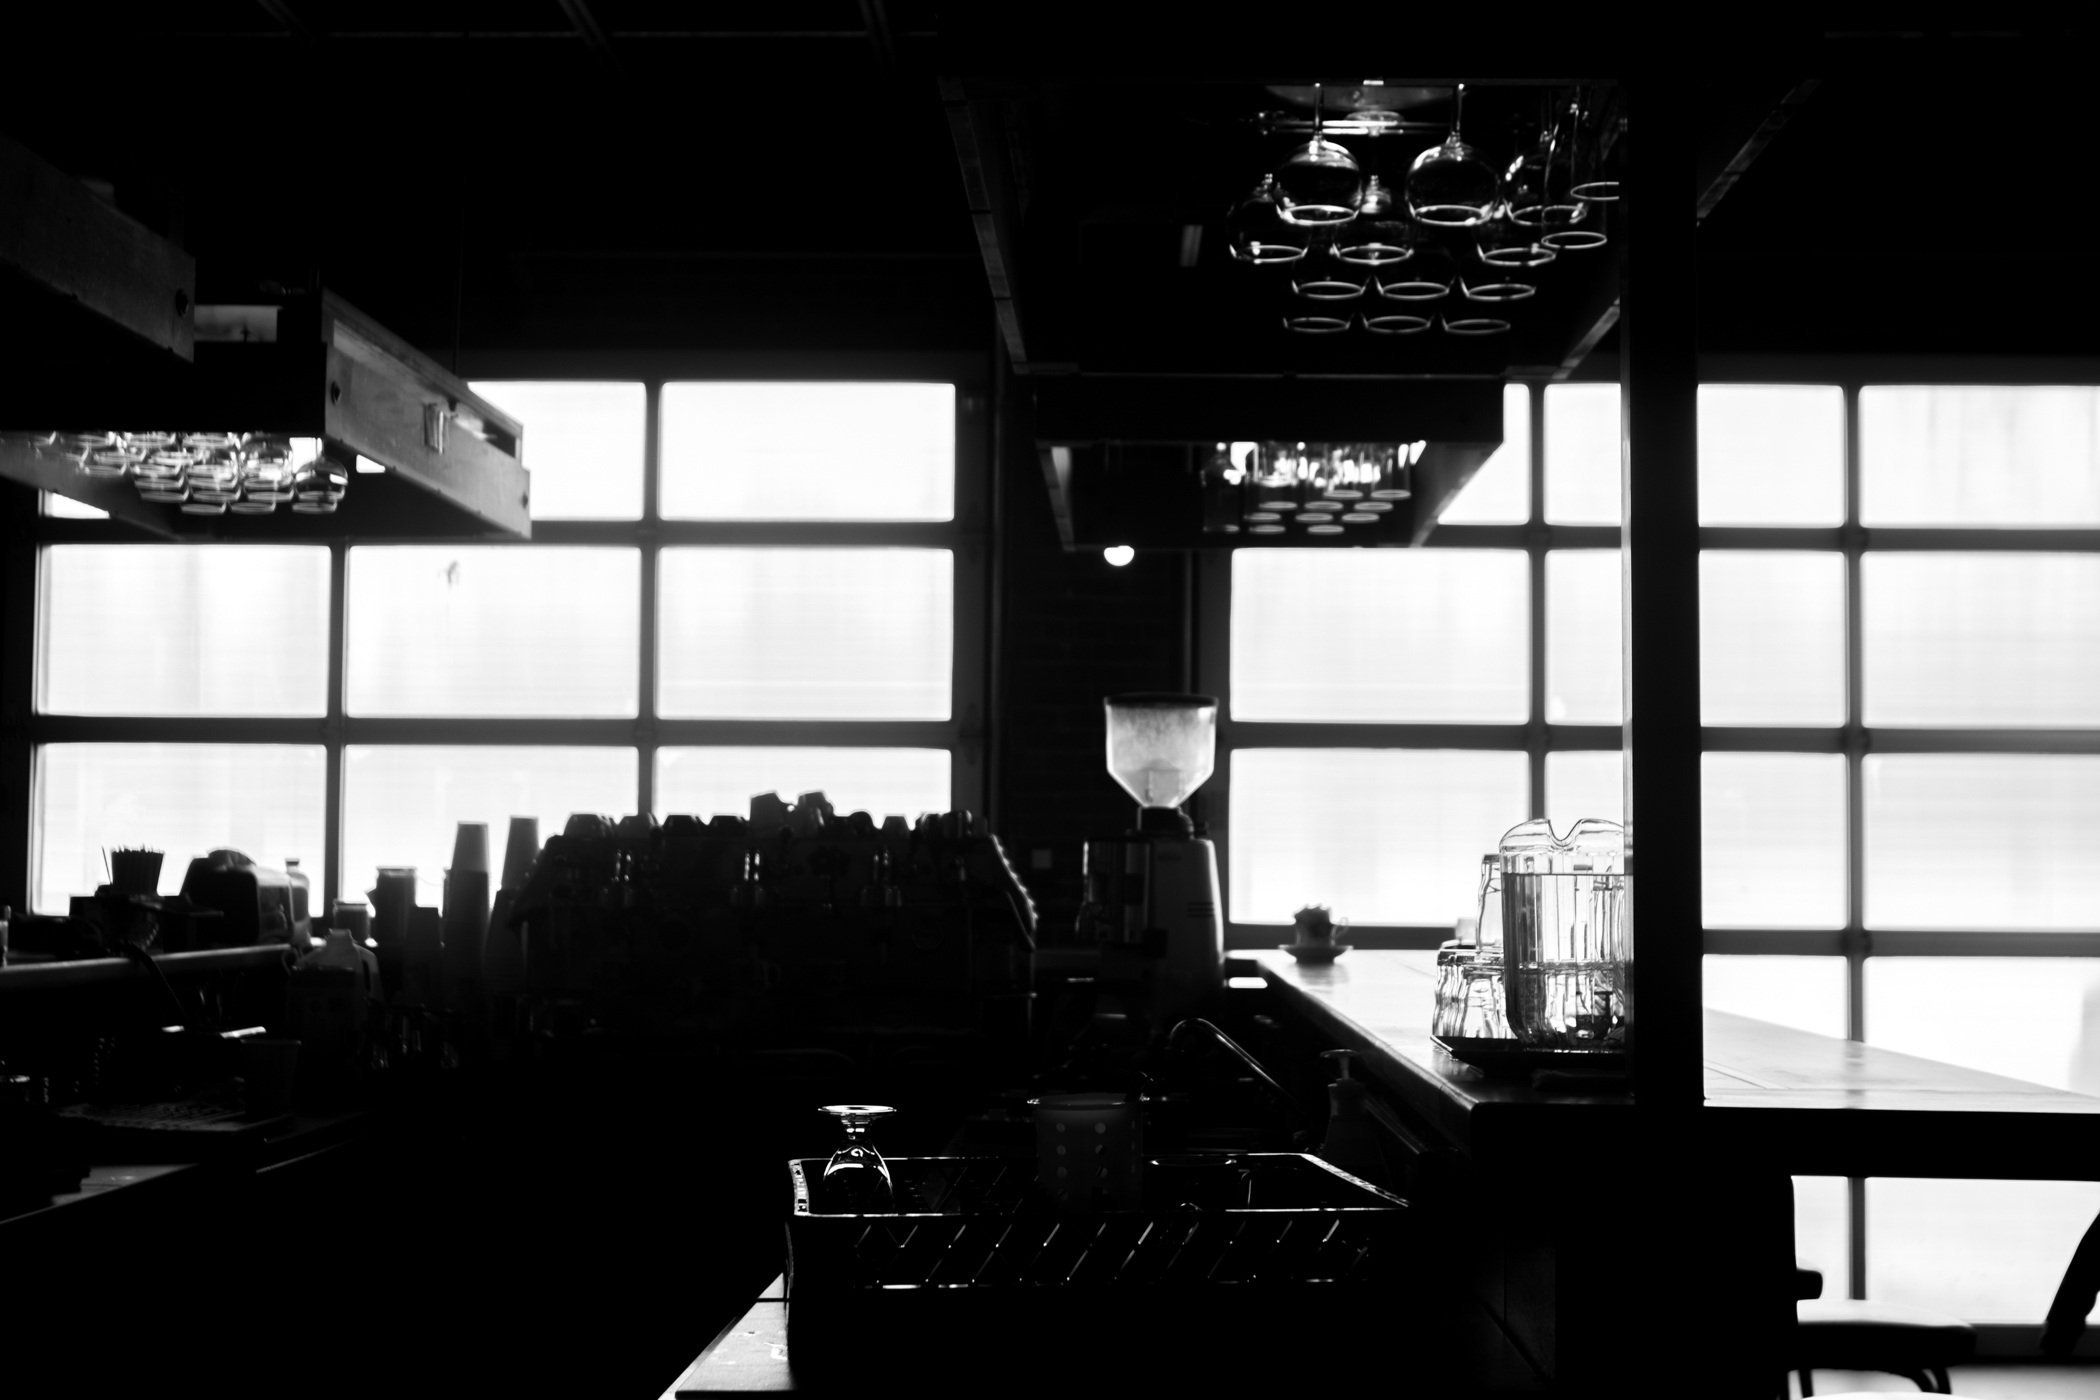
black and white, white, bar, black, room, monochrome, interior design, design, pitcher, glasses, drinks, image, monochrome photography